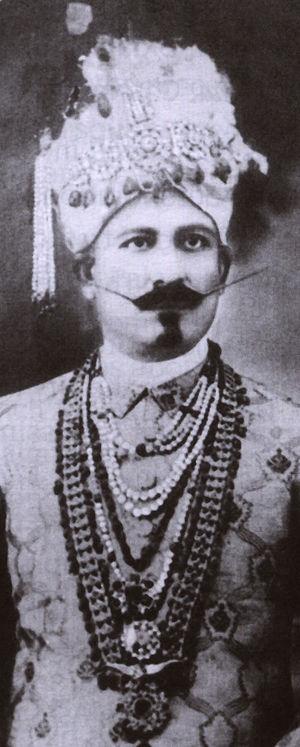
Qu'aiti, ou Qu'aiti du Hadramaout ou encore Qu'aiti de Shihr et Mukalla, était un sultanat du sud de la péninsule arabe dans la région de l'Hadramaout, sur le territoire actuel du Yémen.